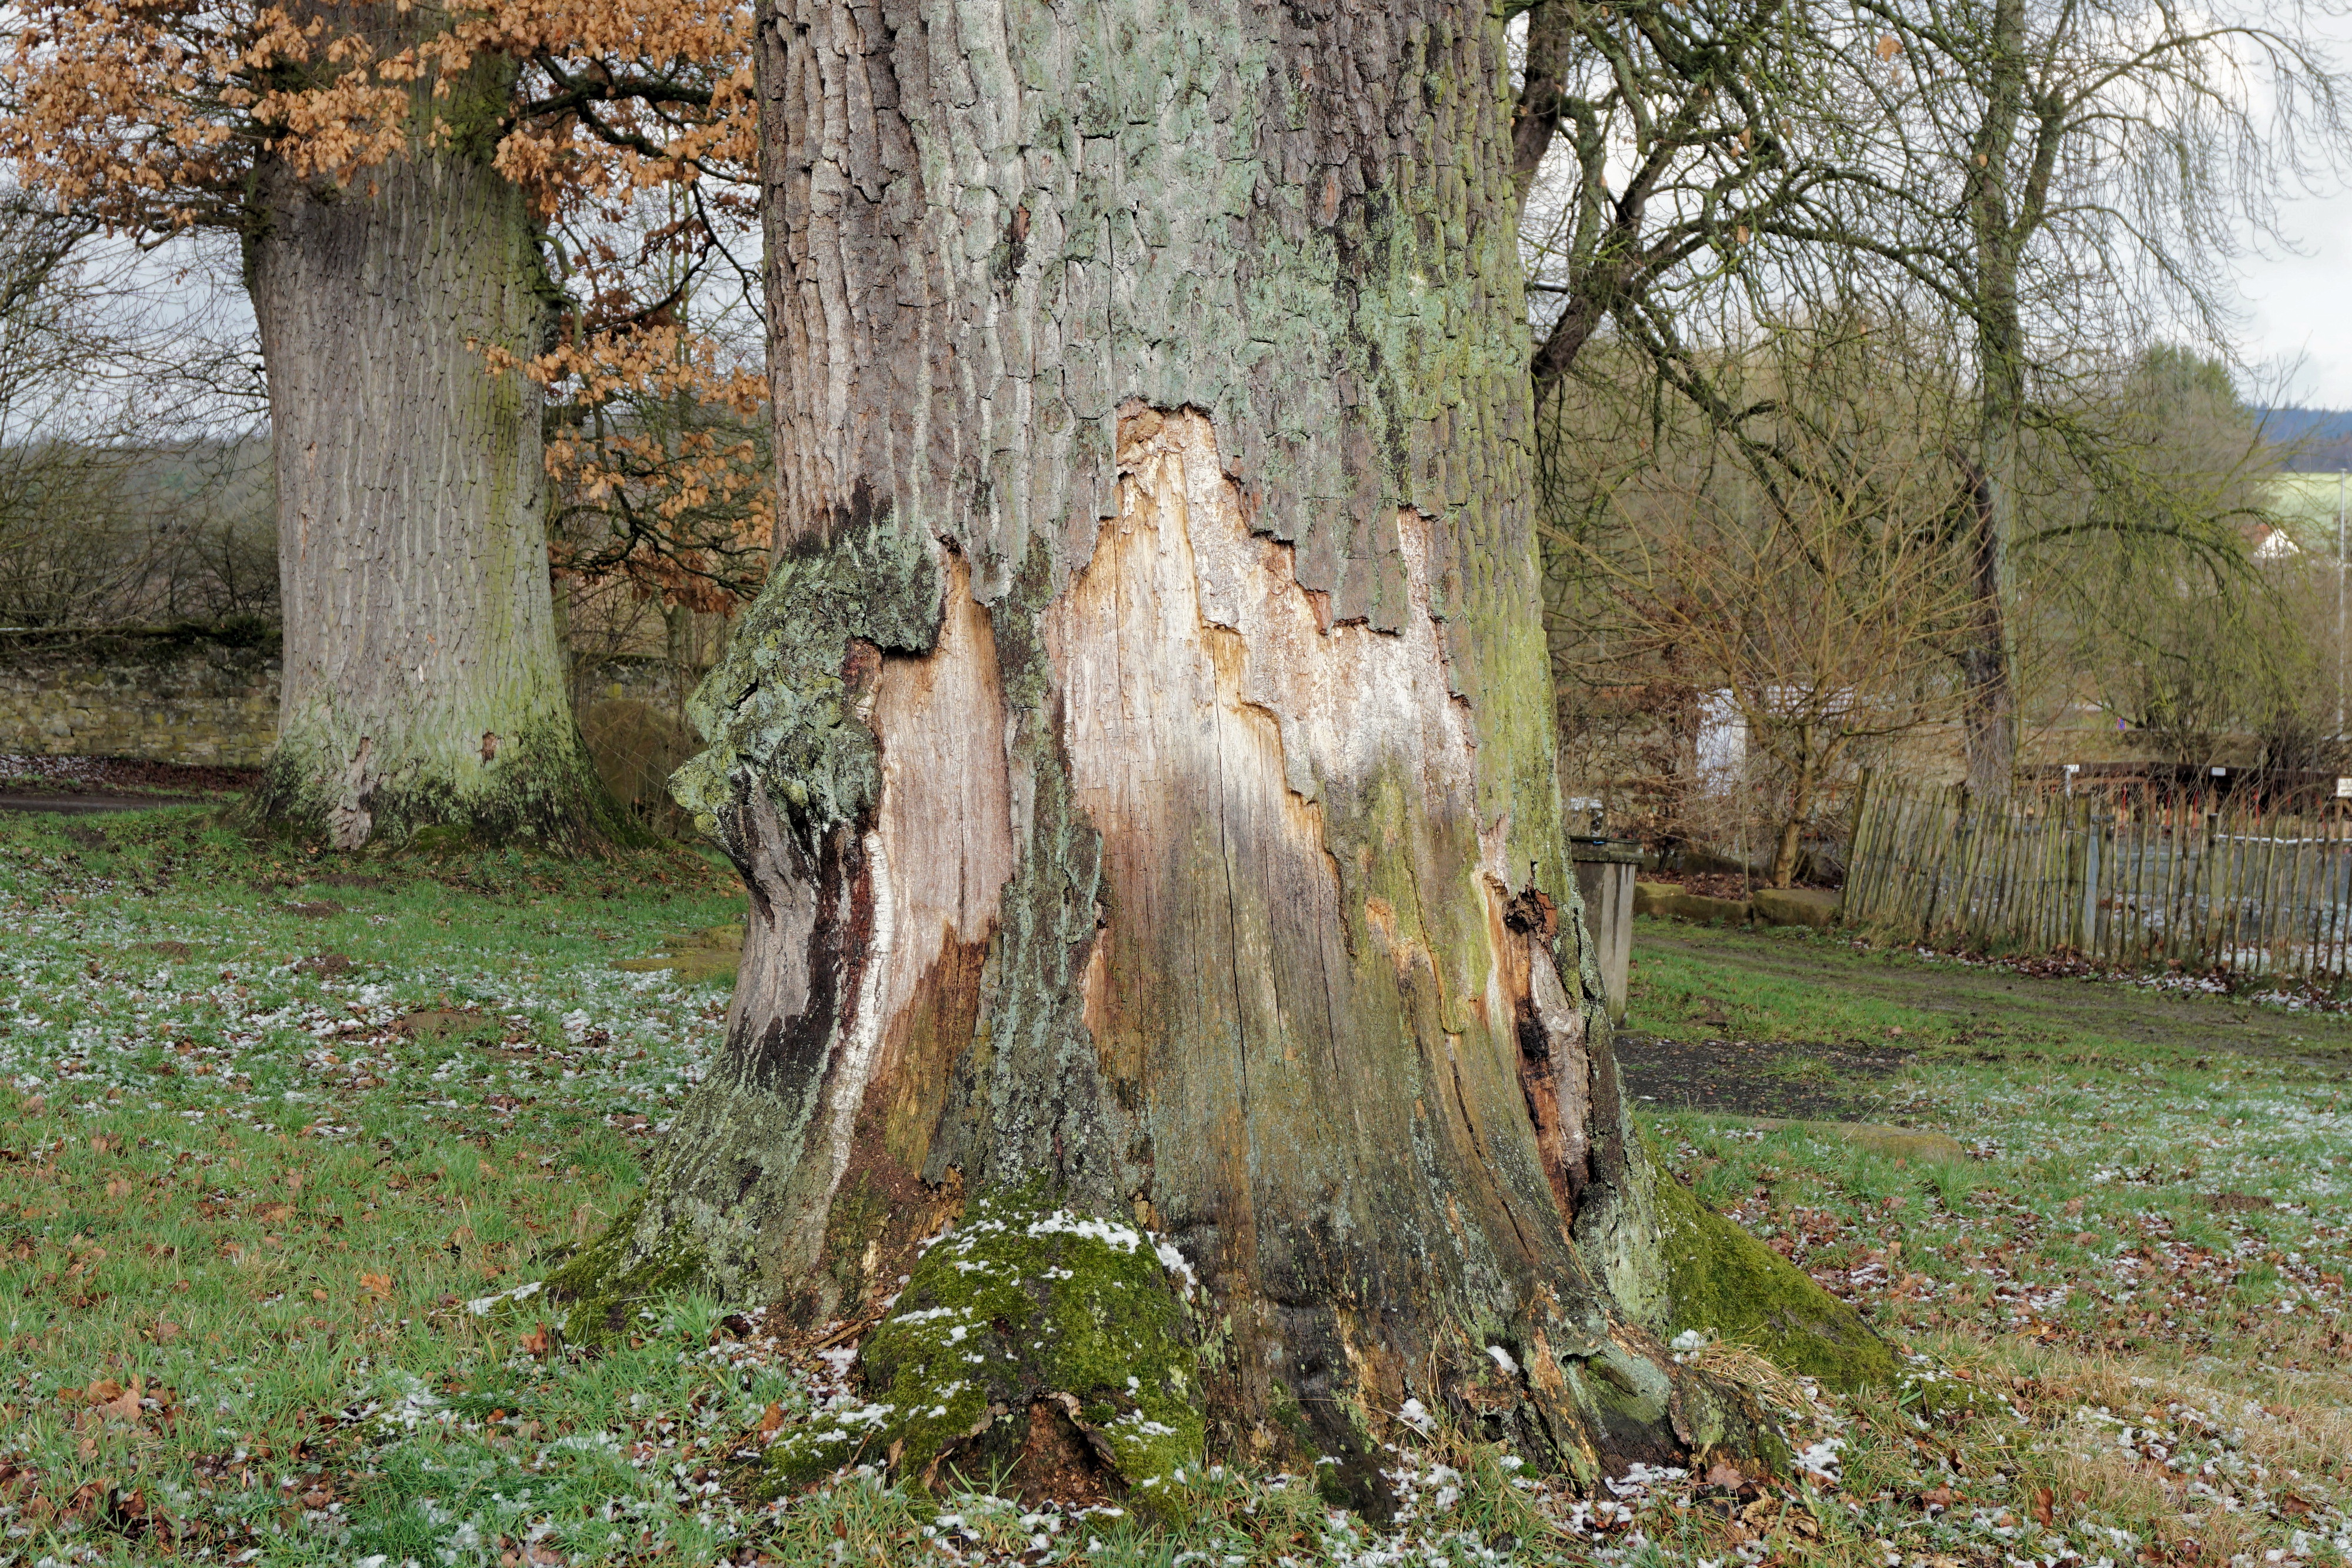
tree, nature, forest, structure, plant, wood, leaf, flower, trunk, bark, autumn, tribe, aesthetic, oak, woodland, tree stump, sababurg castle, zoo sababurg, german oak, old oak, woody plant